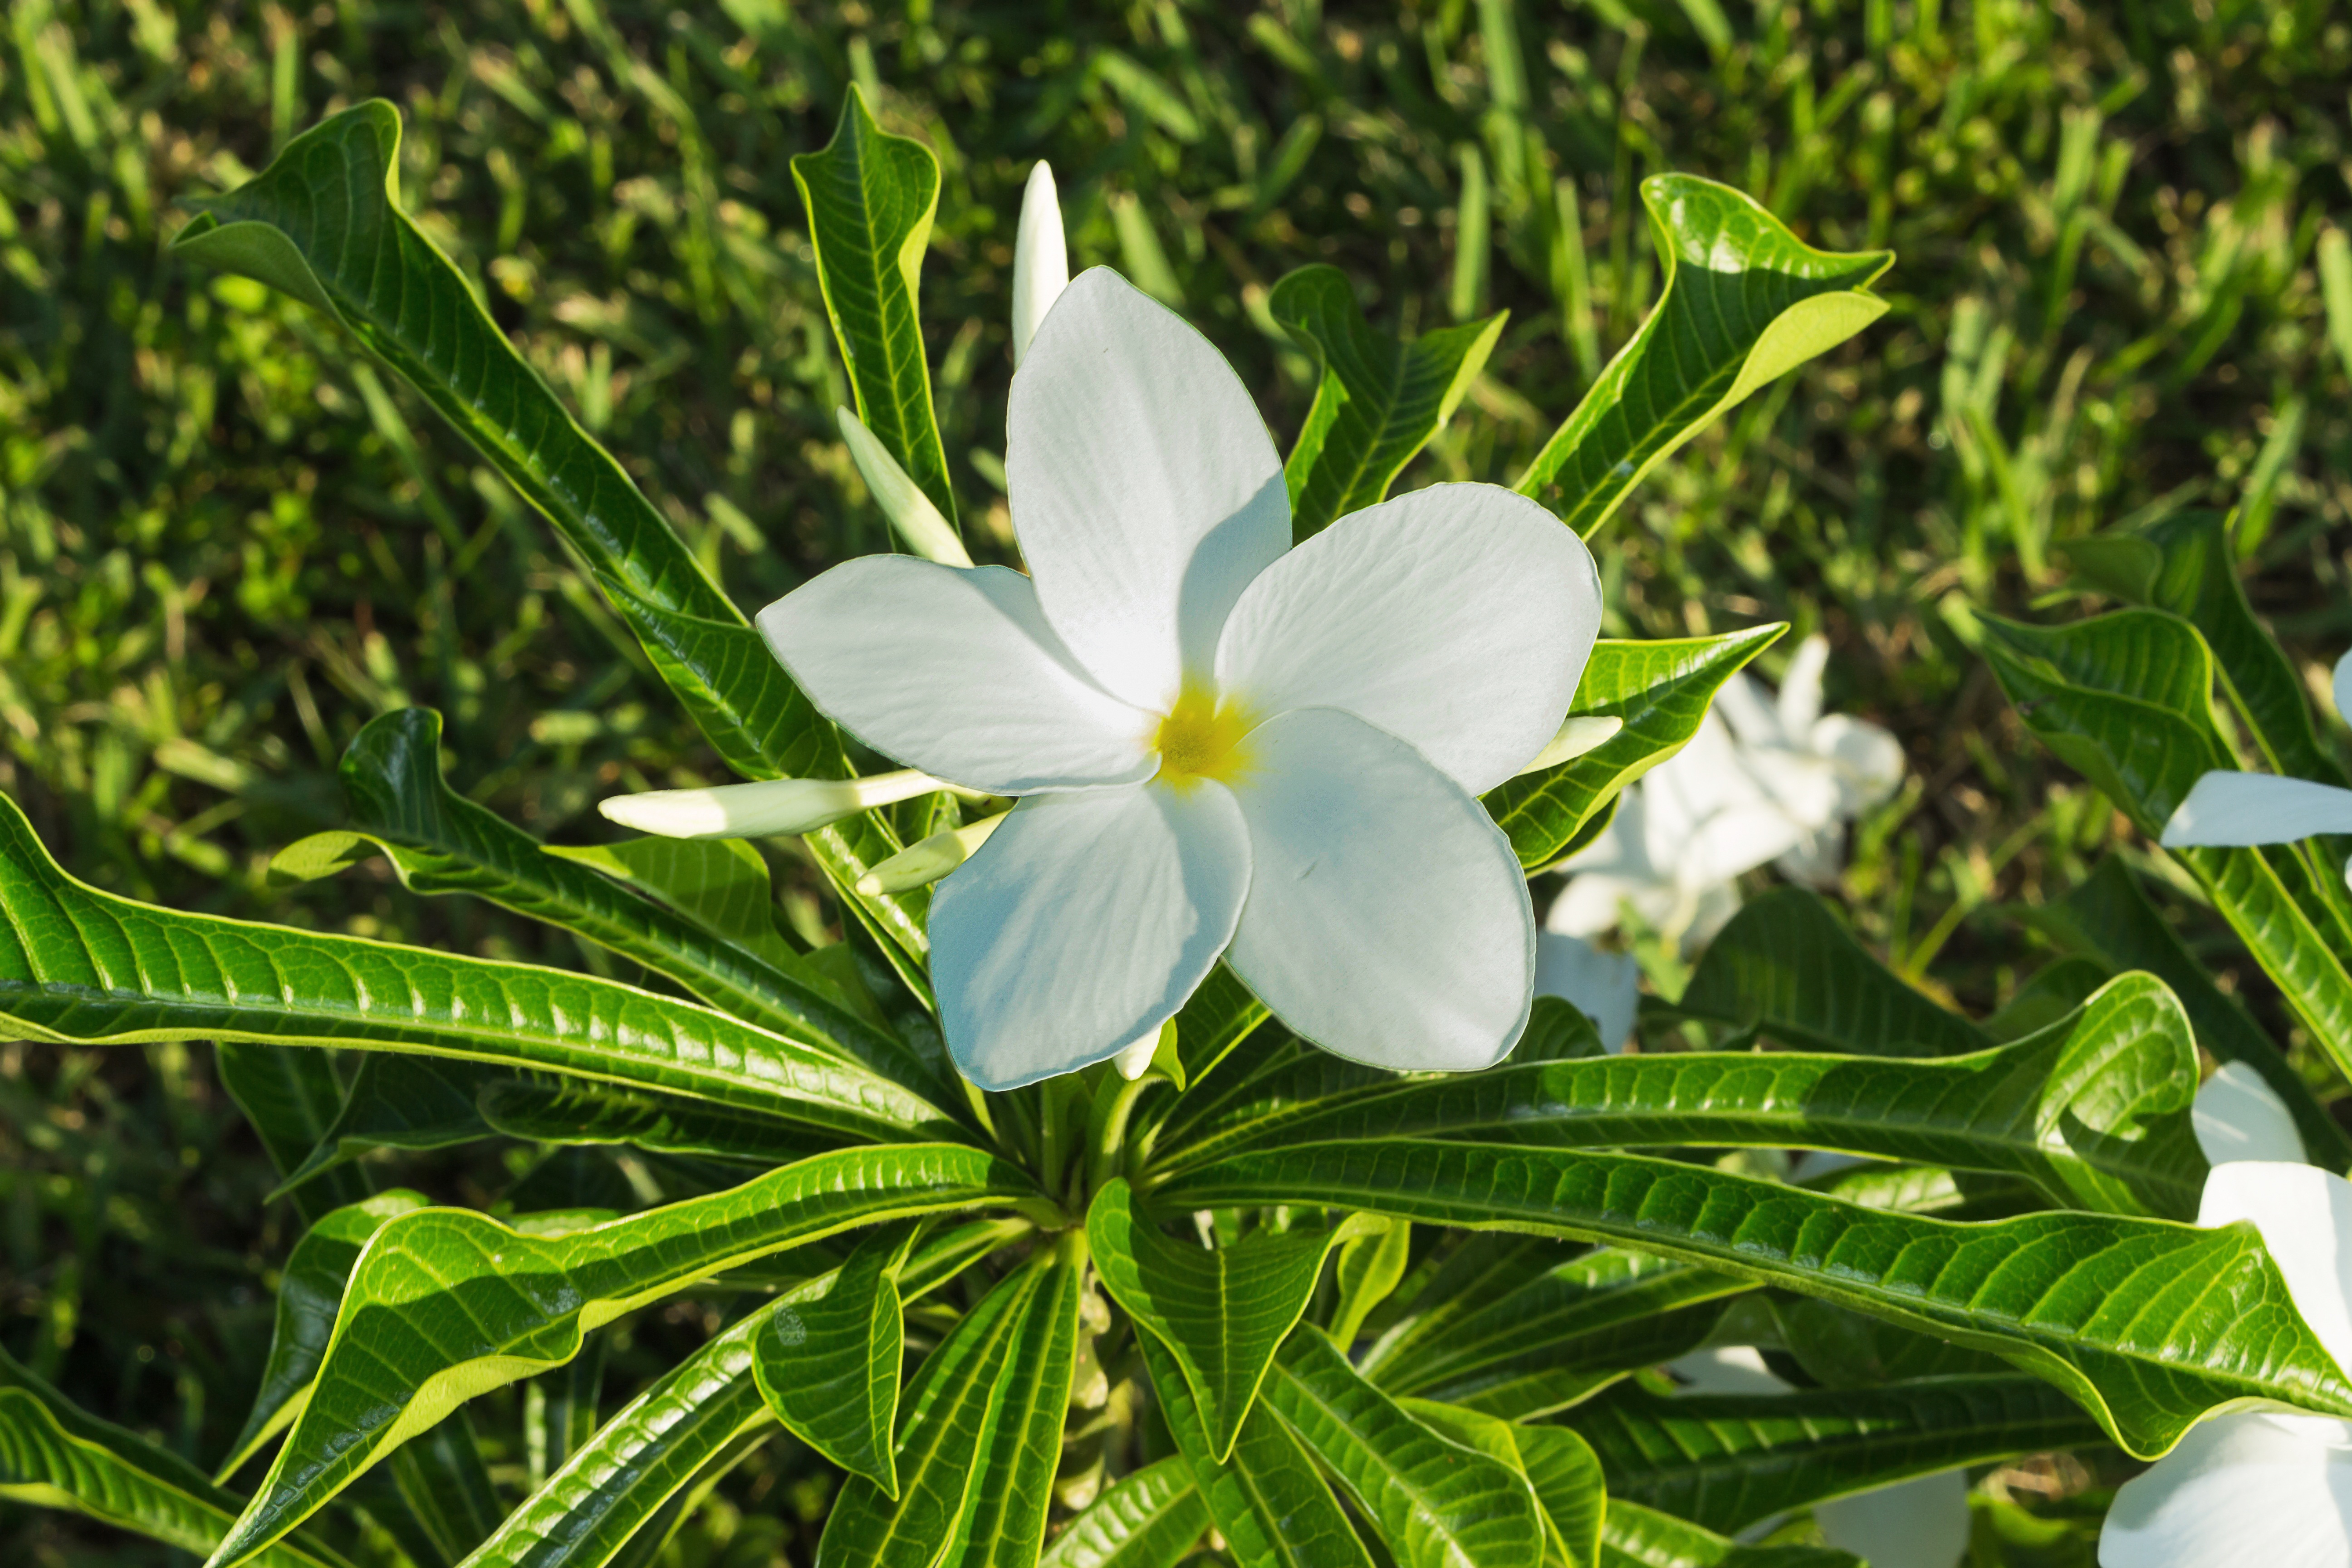
nature, blossom, plant, white, flower, spring, green, botany, flora, wildflower, flowering plant, land plant